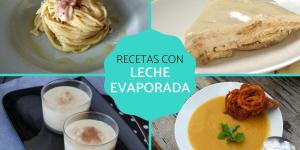
recetas con leche evaporada